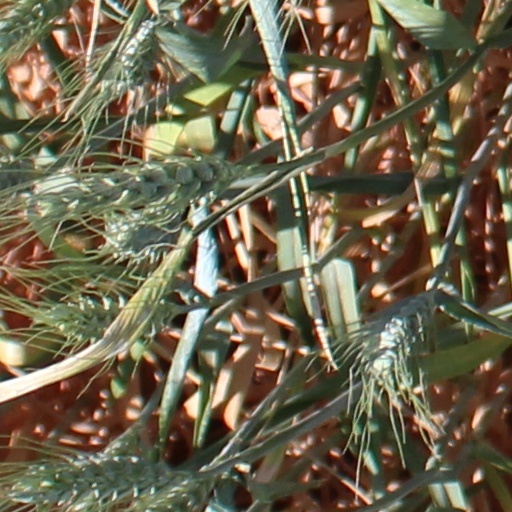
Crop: wheat